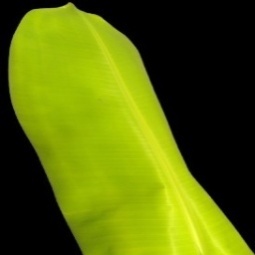
Label: Iron